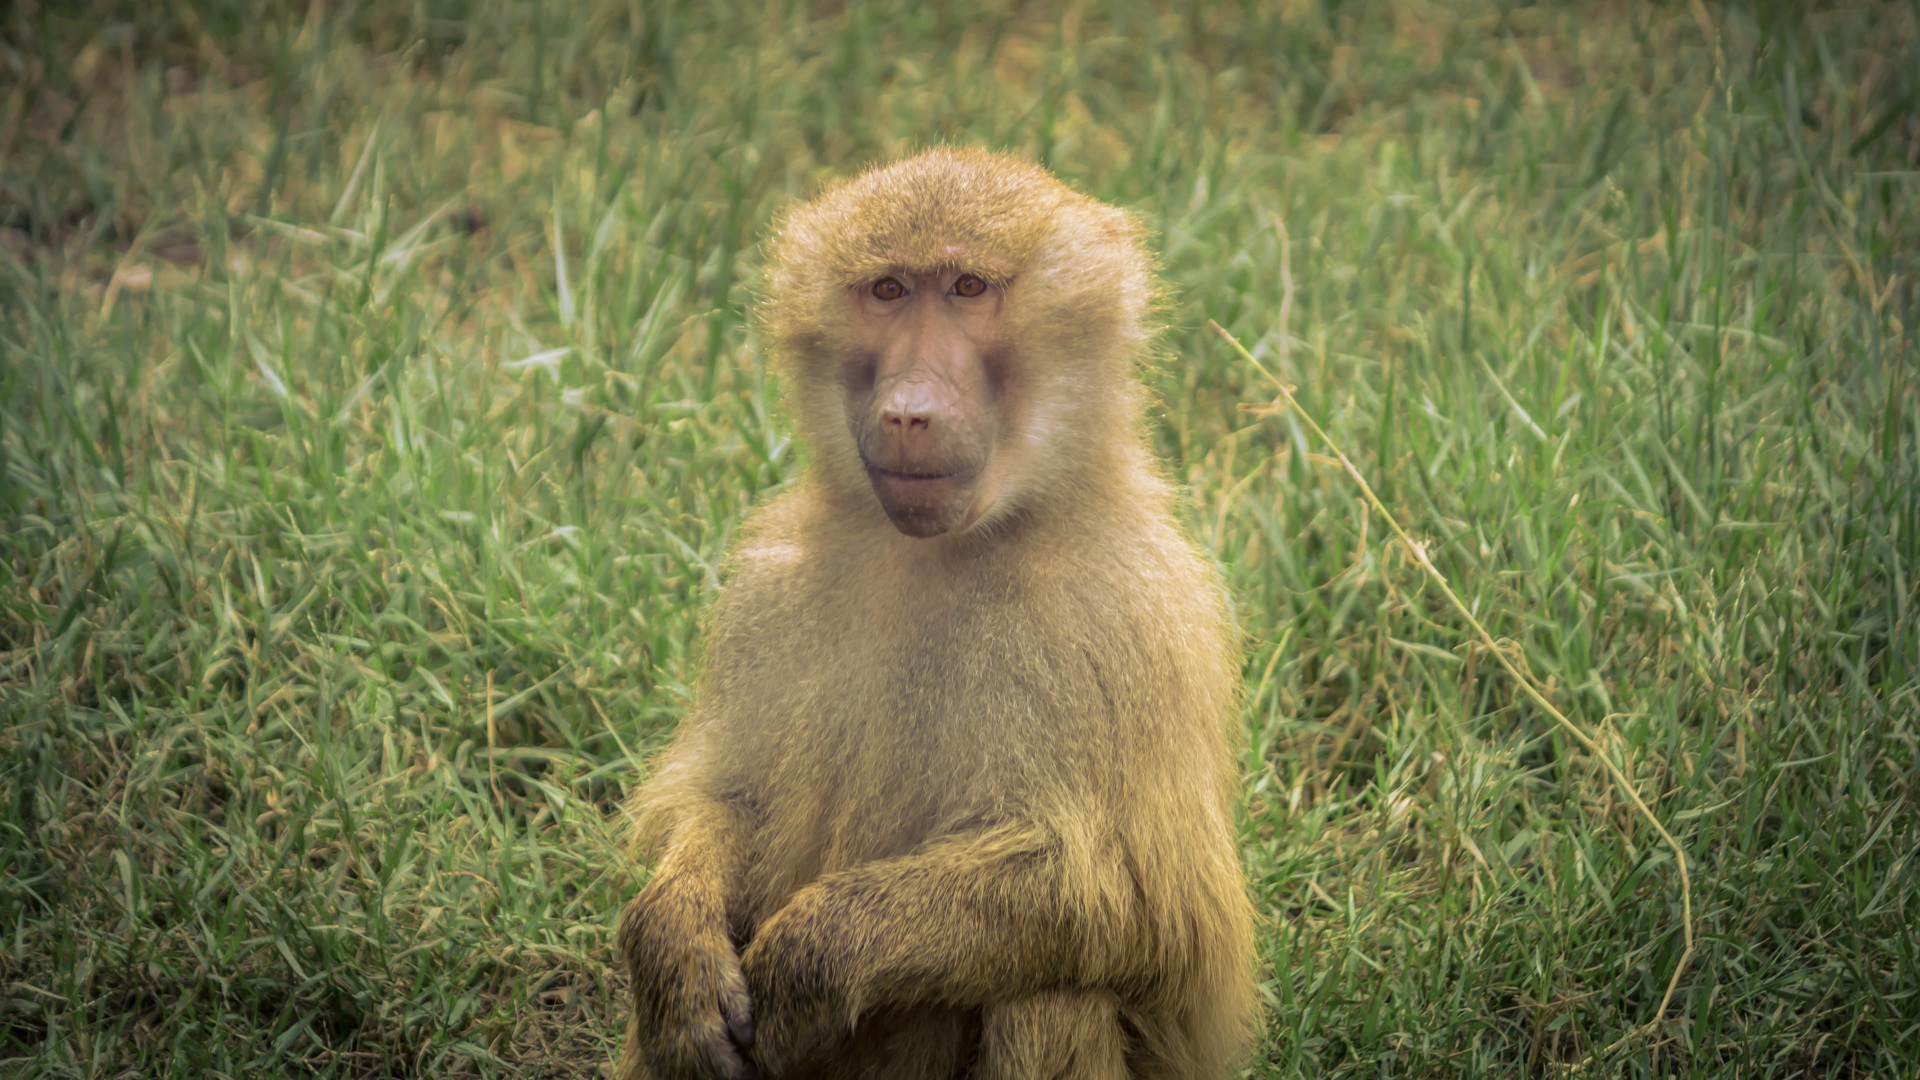
animal, wildlife, zoo, mammal, monkey, fauna, primate, baboon, vertebrate, safari, macaque, old world monkey